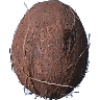
Label: Cocos 1